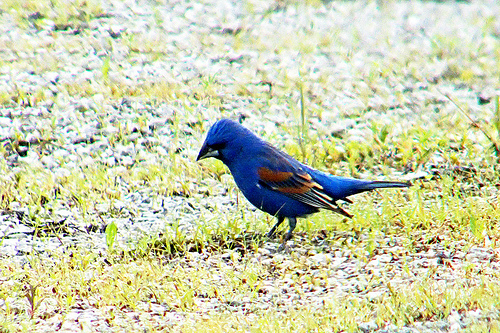
a small blue bird with brown markings and a black and white beak.
this is a blue bird with a orange and brown wingbar and black feeta medium bird with a blue body and face, a black cheek patch, and copper wingbars.
this bird is mostly blue with a black superciliary and brown wingbars.
this small bird has a short, pointy bill; a blue head, brown tinged wings, and long tarsus'.
this bird is bright blue with two orange wingbars and a white stripe on the bottom of its bill.
this particular bird has a blue belly and orange secondaries
this bird is blue with red and has a very short beak.
a small blue bird with a short beak and red stripes across the top portion of the wings.
this bird has wings that are red and has a blue body
Species: Blue Grosbeak